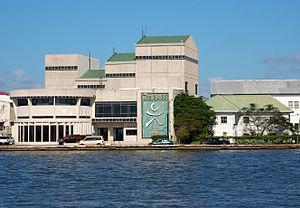
Henry Edward Ernest Victor Bliss, communément appelé Baron Bliss, était un voyageur d'origine britannique qui légua en fiducie près de deux millions de dollars béliziens pour le bénéfice des citoyens du Belize.